Darius Baker

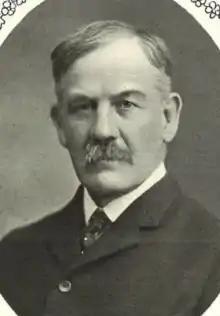
Judge Darius Baker, prior to his appointment to the Supreme Court

Darius Baker (January 18, 1845 – March 19, 1926) was a justice of the Rhode Island Supreme Court from 1913 to 1919.